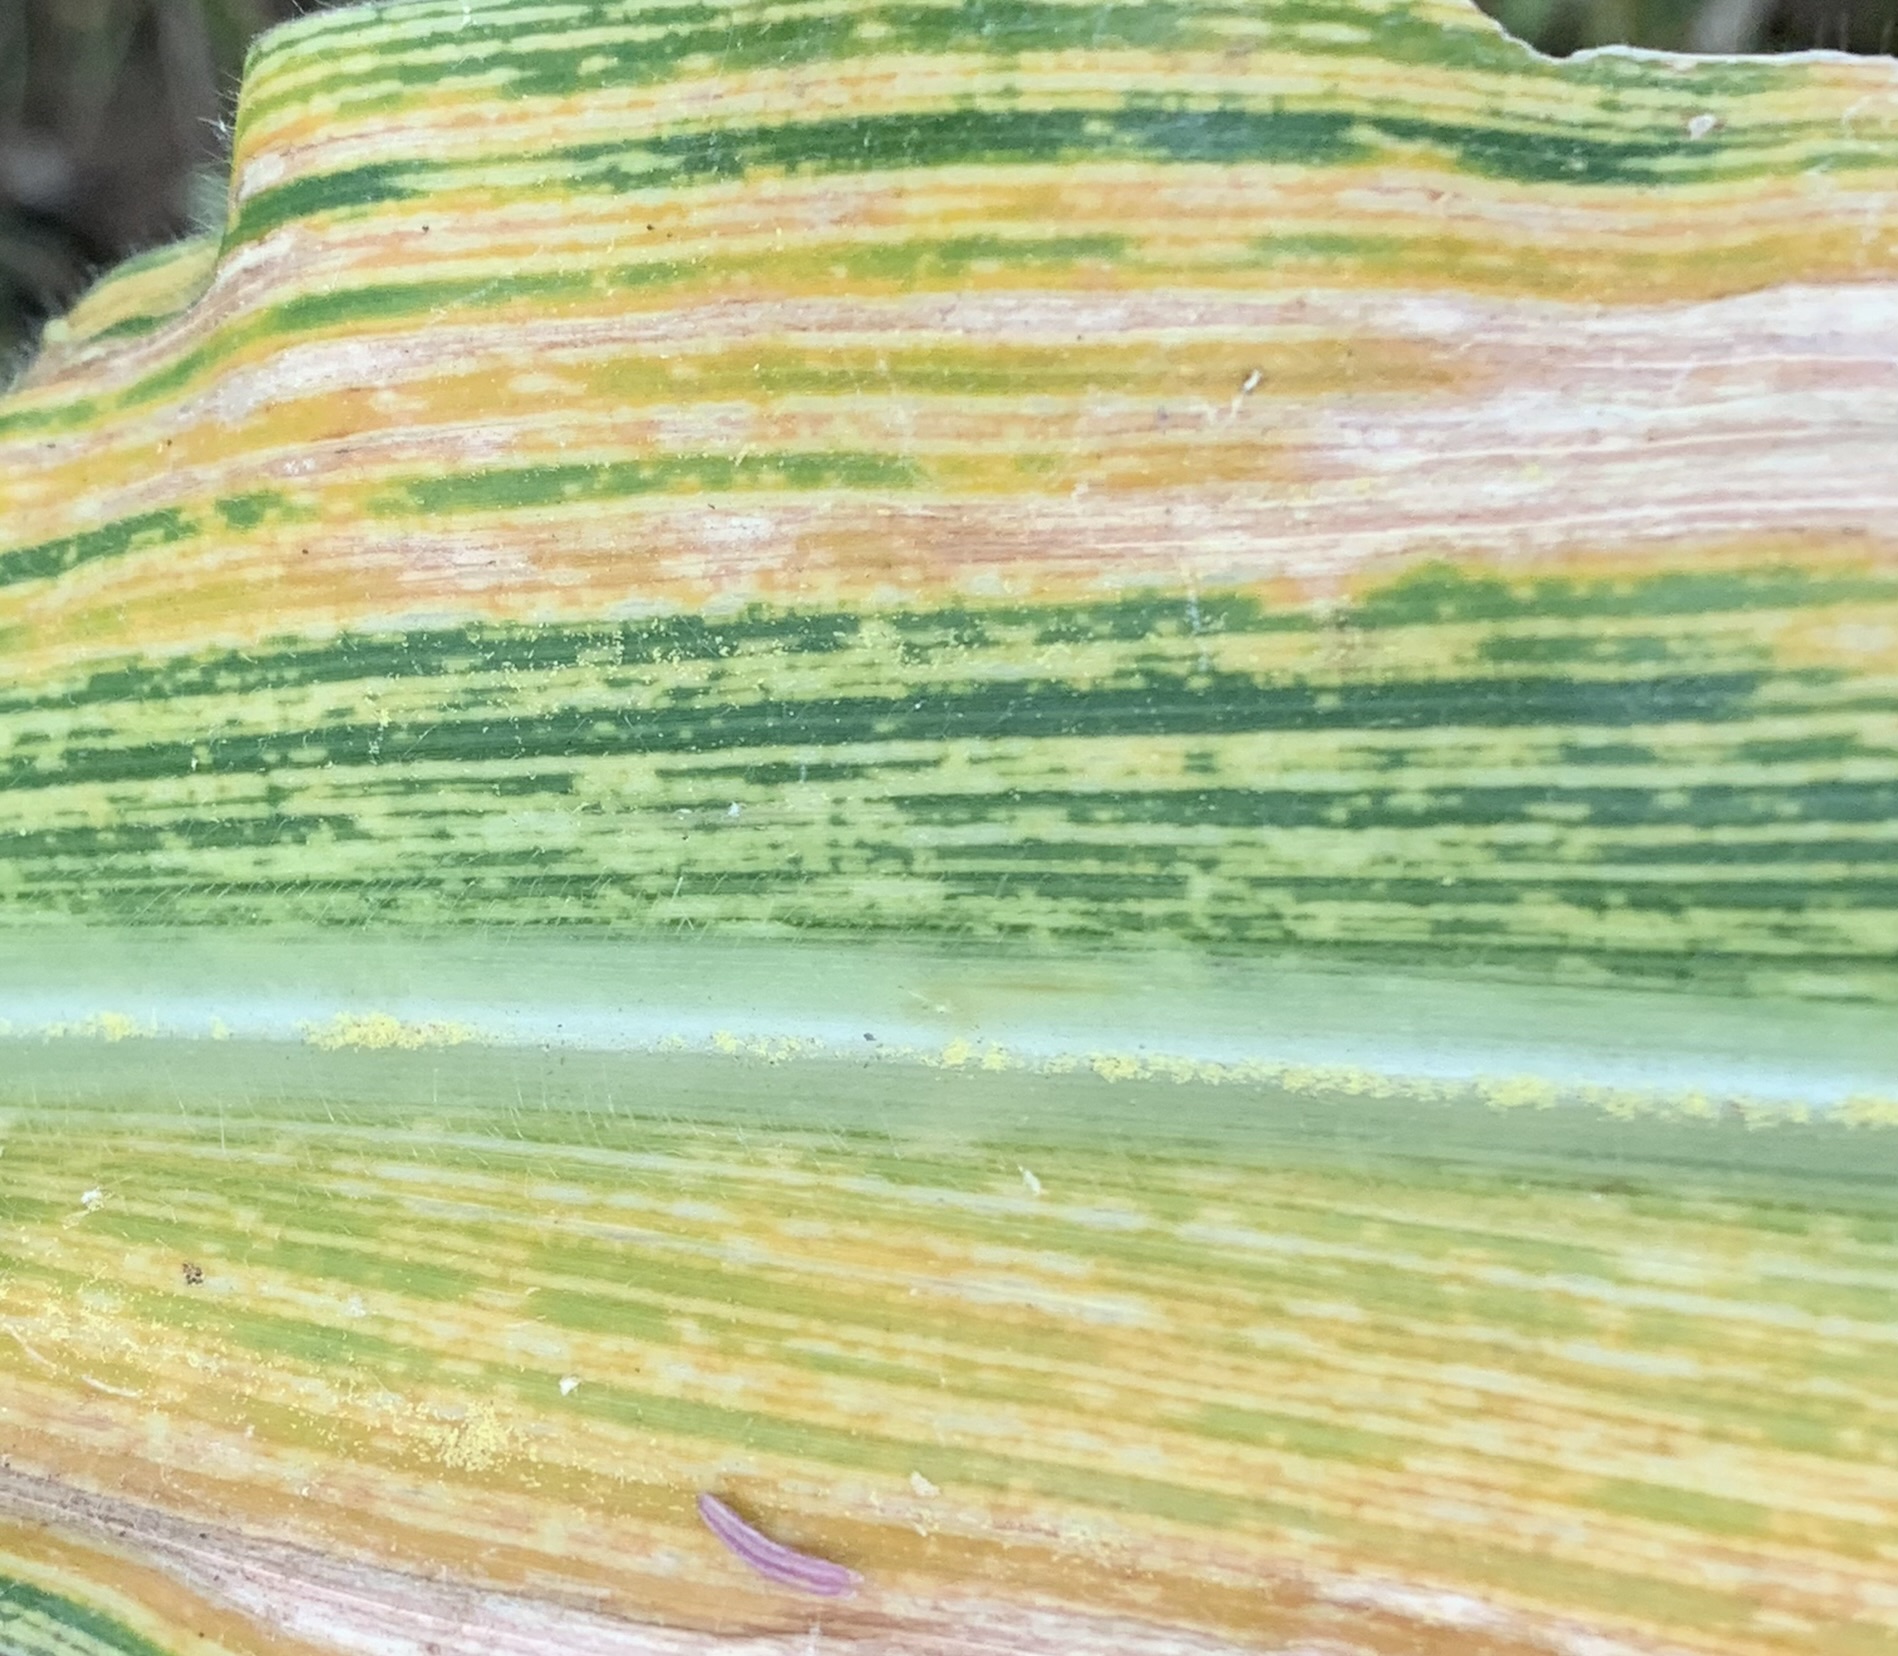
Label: MSV